History of Methodism in Sichuan

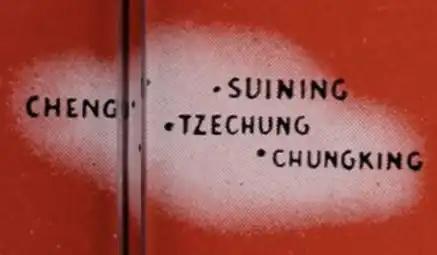
American Methodist Episcopal Mission field in Sichuan

The first Methodist missionaries to reach Sichuan were those of the American Methodist Episcopal Mission (AMEM) led by Rev. Lucius Nathan Wheeler, who arrived in Chongqing in 1882. In 1884, Francis Dunlap Gamewell was assigned to this city as superintendent of the West China Mission. Their early efforts encountered strong resistance and riots that led to the abandonment of the mission. It was not until 1889 that these Methodists came back and started the mission again.